WSFX-TV

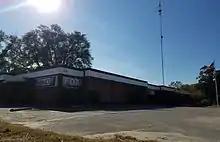
A one-story brick building with WECT and WSFX logo signage

In 2003, the Everett family sold the station to Southeastern Media Holdings. Raycom Media then took over WSFX's operations through a shared service agreement with WECT. Beginning September 22, 2003, WECT produced WSFX's 10 p.m. newscast; channel 26 began sharing news, engineering, and promotion staff, and its separate sales unit began working out of WECT's facility. By 2006, an hour-long extension of WECT's "Carolina in the Morning" at 7 a.m. had been added to the news lineup.